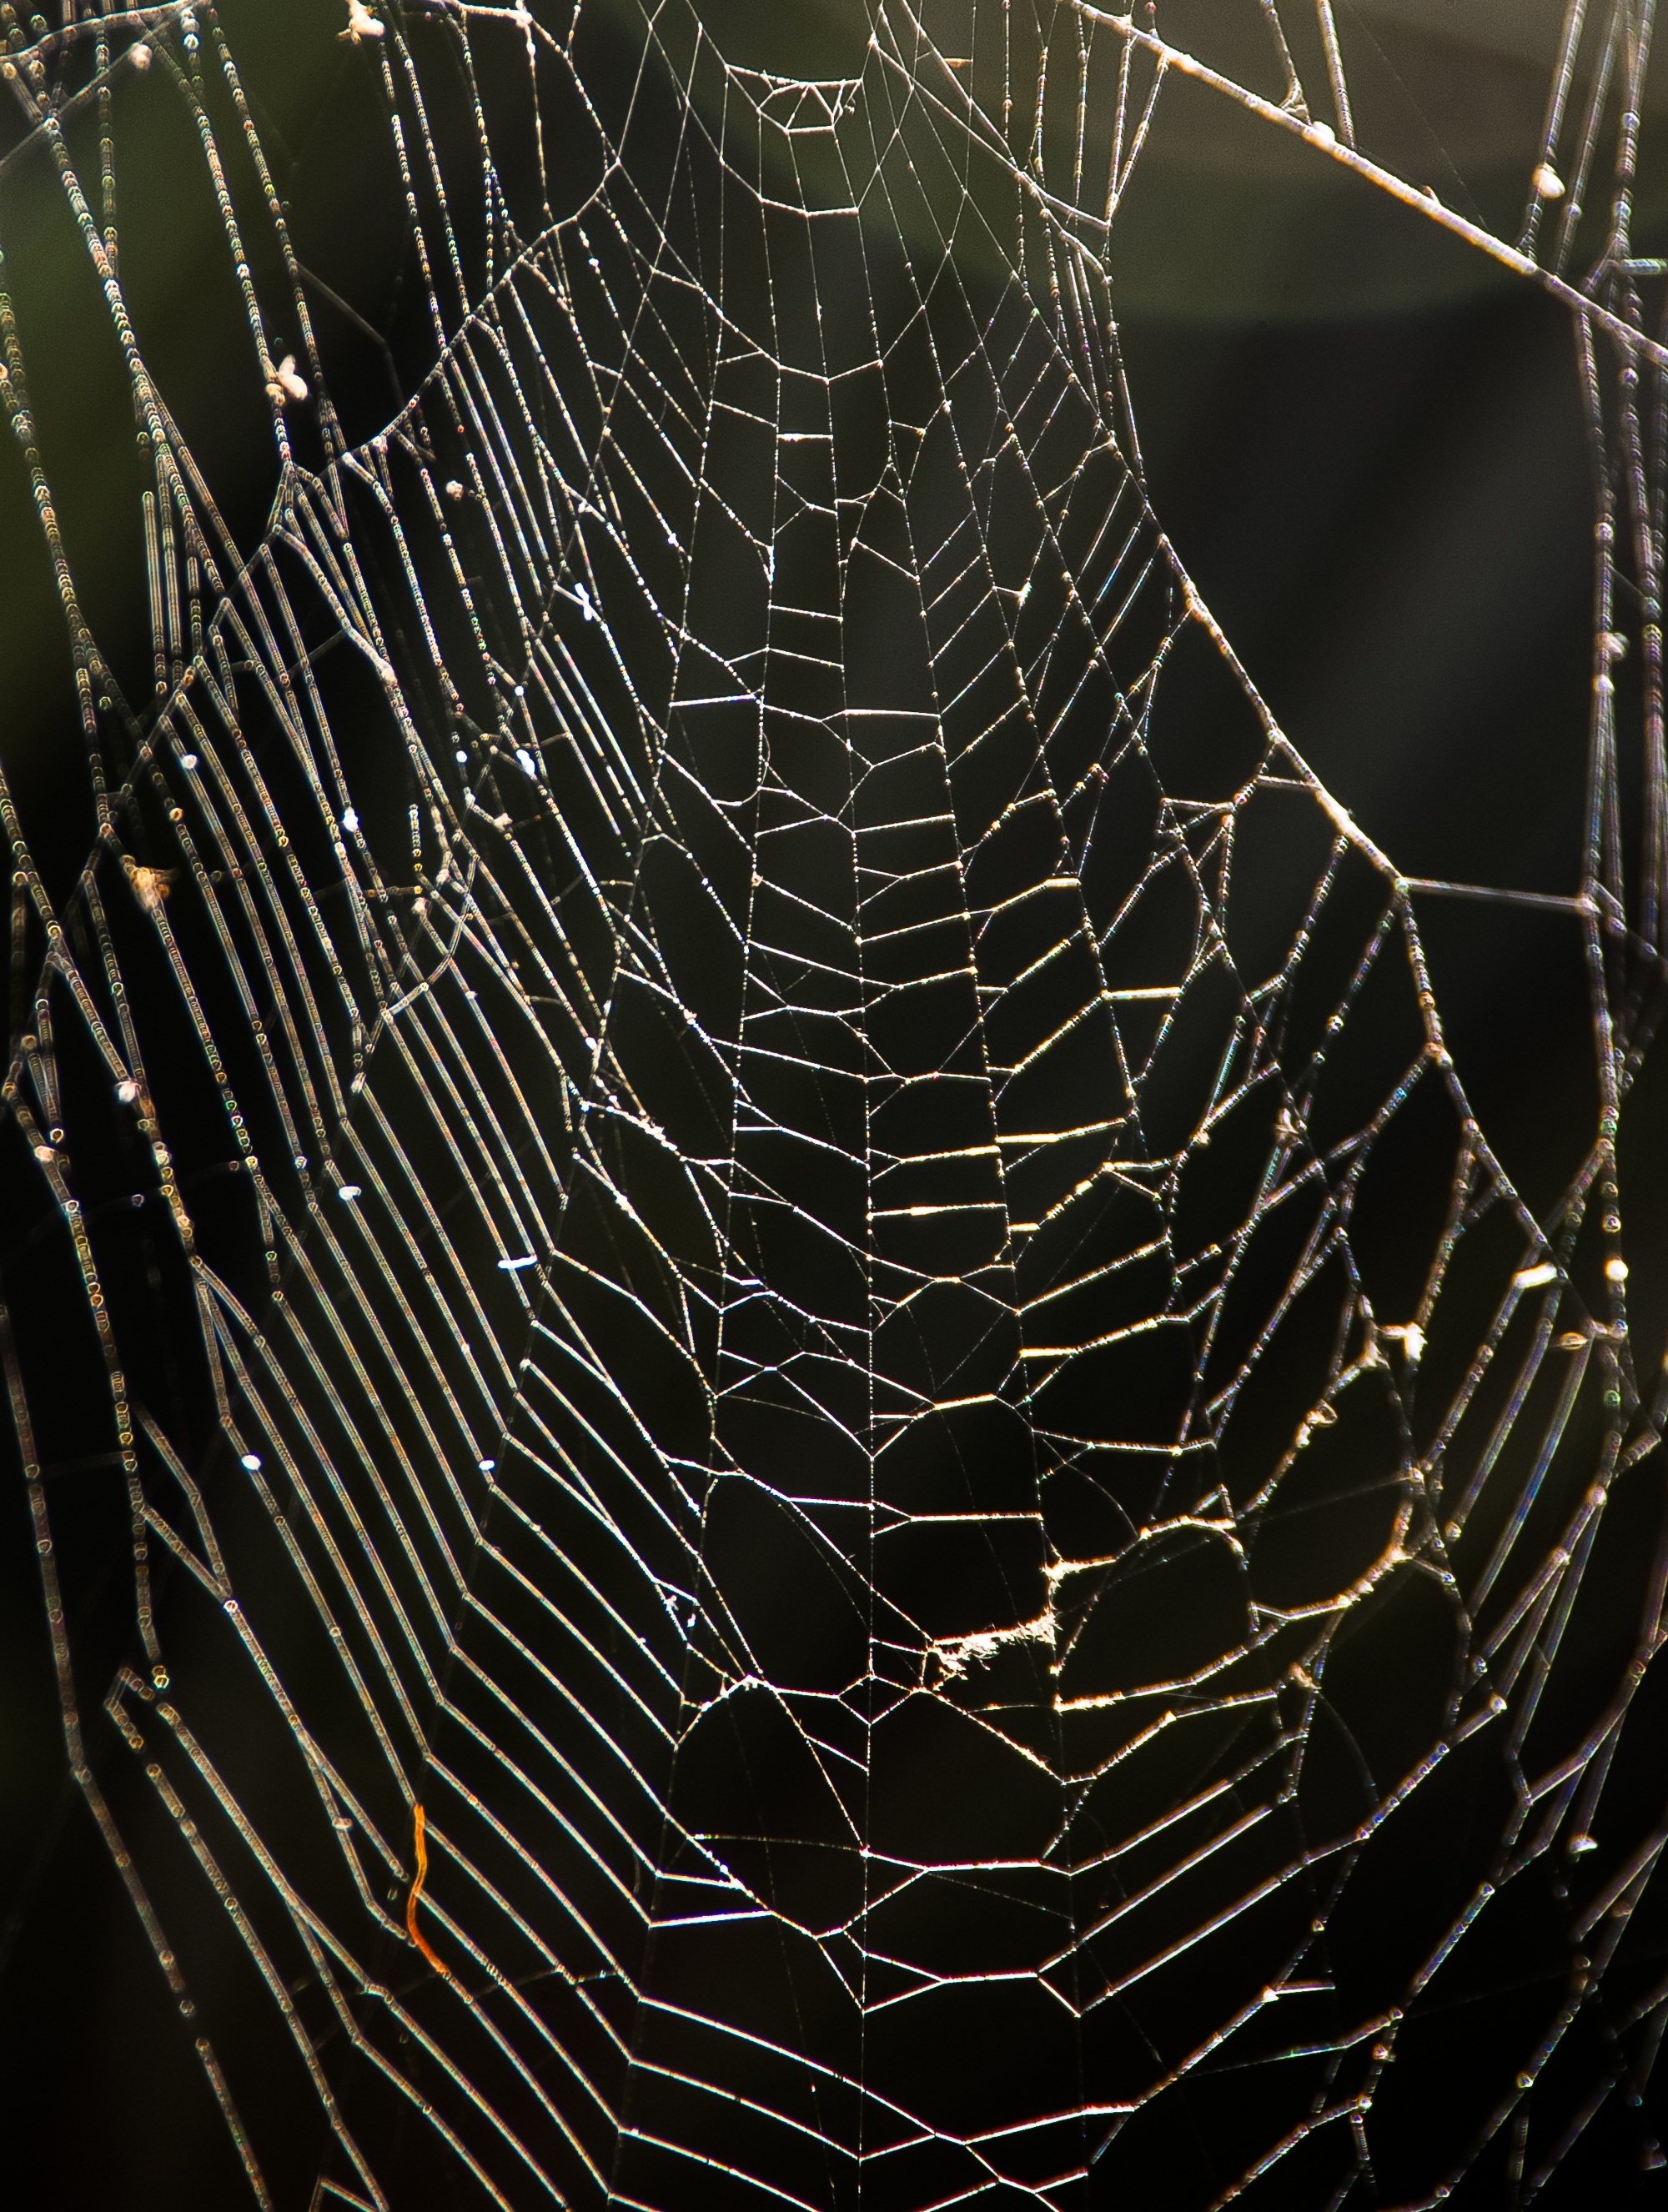
dew, wild, web, fauna, material, invertebrate, spider web, close up, australia, spider, arachnid, trap, tangle, macro photography, arthropod, european garden spider, araneus, orb weaver spider